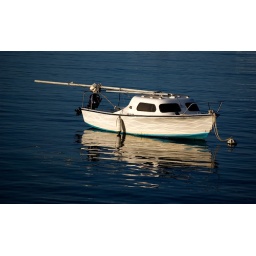
Couldn't resist the bright white hull reflected in the deep blue sea.